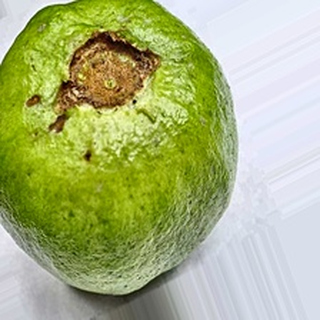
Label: guava_fruit_fly